Thomas Van der Plaetsen

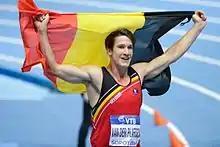
Thomas Van der Plaetsen during the 2014 World Indoor Championships

Thomas Van der Plaetsen (born 24 December 1990 in Ghent) is a Belgian decathlete. His biggest achievements are winning the gold medal for decathlon at the 2016 European Athletics Championships, winning bronze medal for heptathlon at the 2014 World Indoor Championships, and gold medal for decathlon at the 2013 and 2015 Summer Universiade.